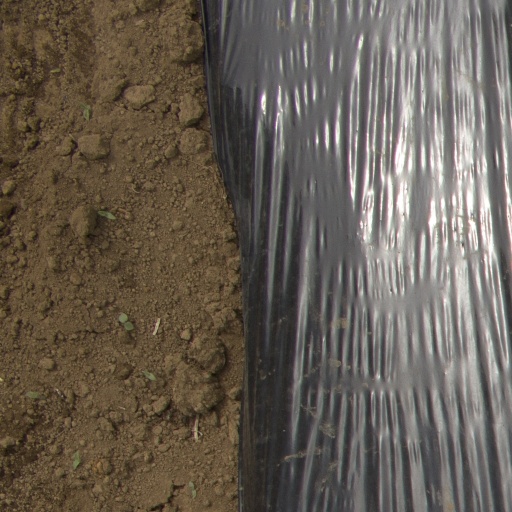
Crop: Jerusalem artichoke